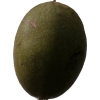
Label: nut